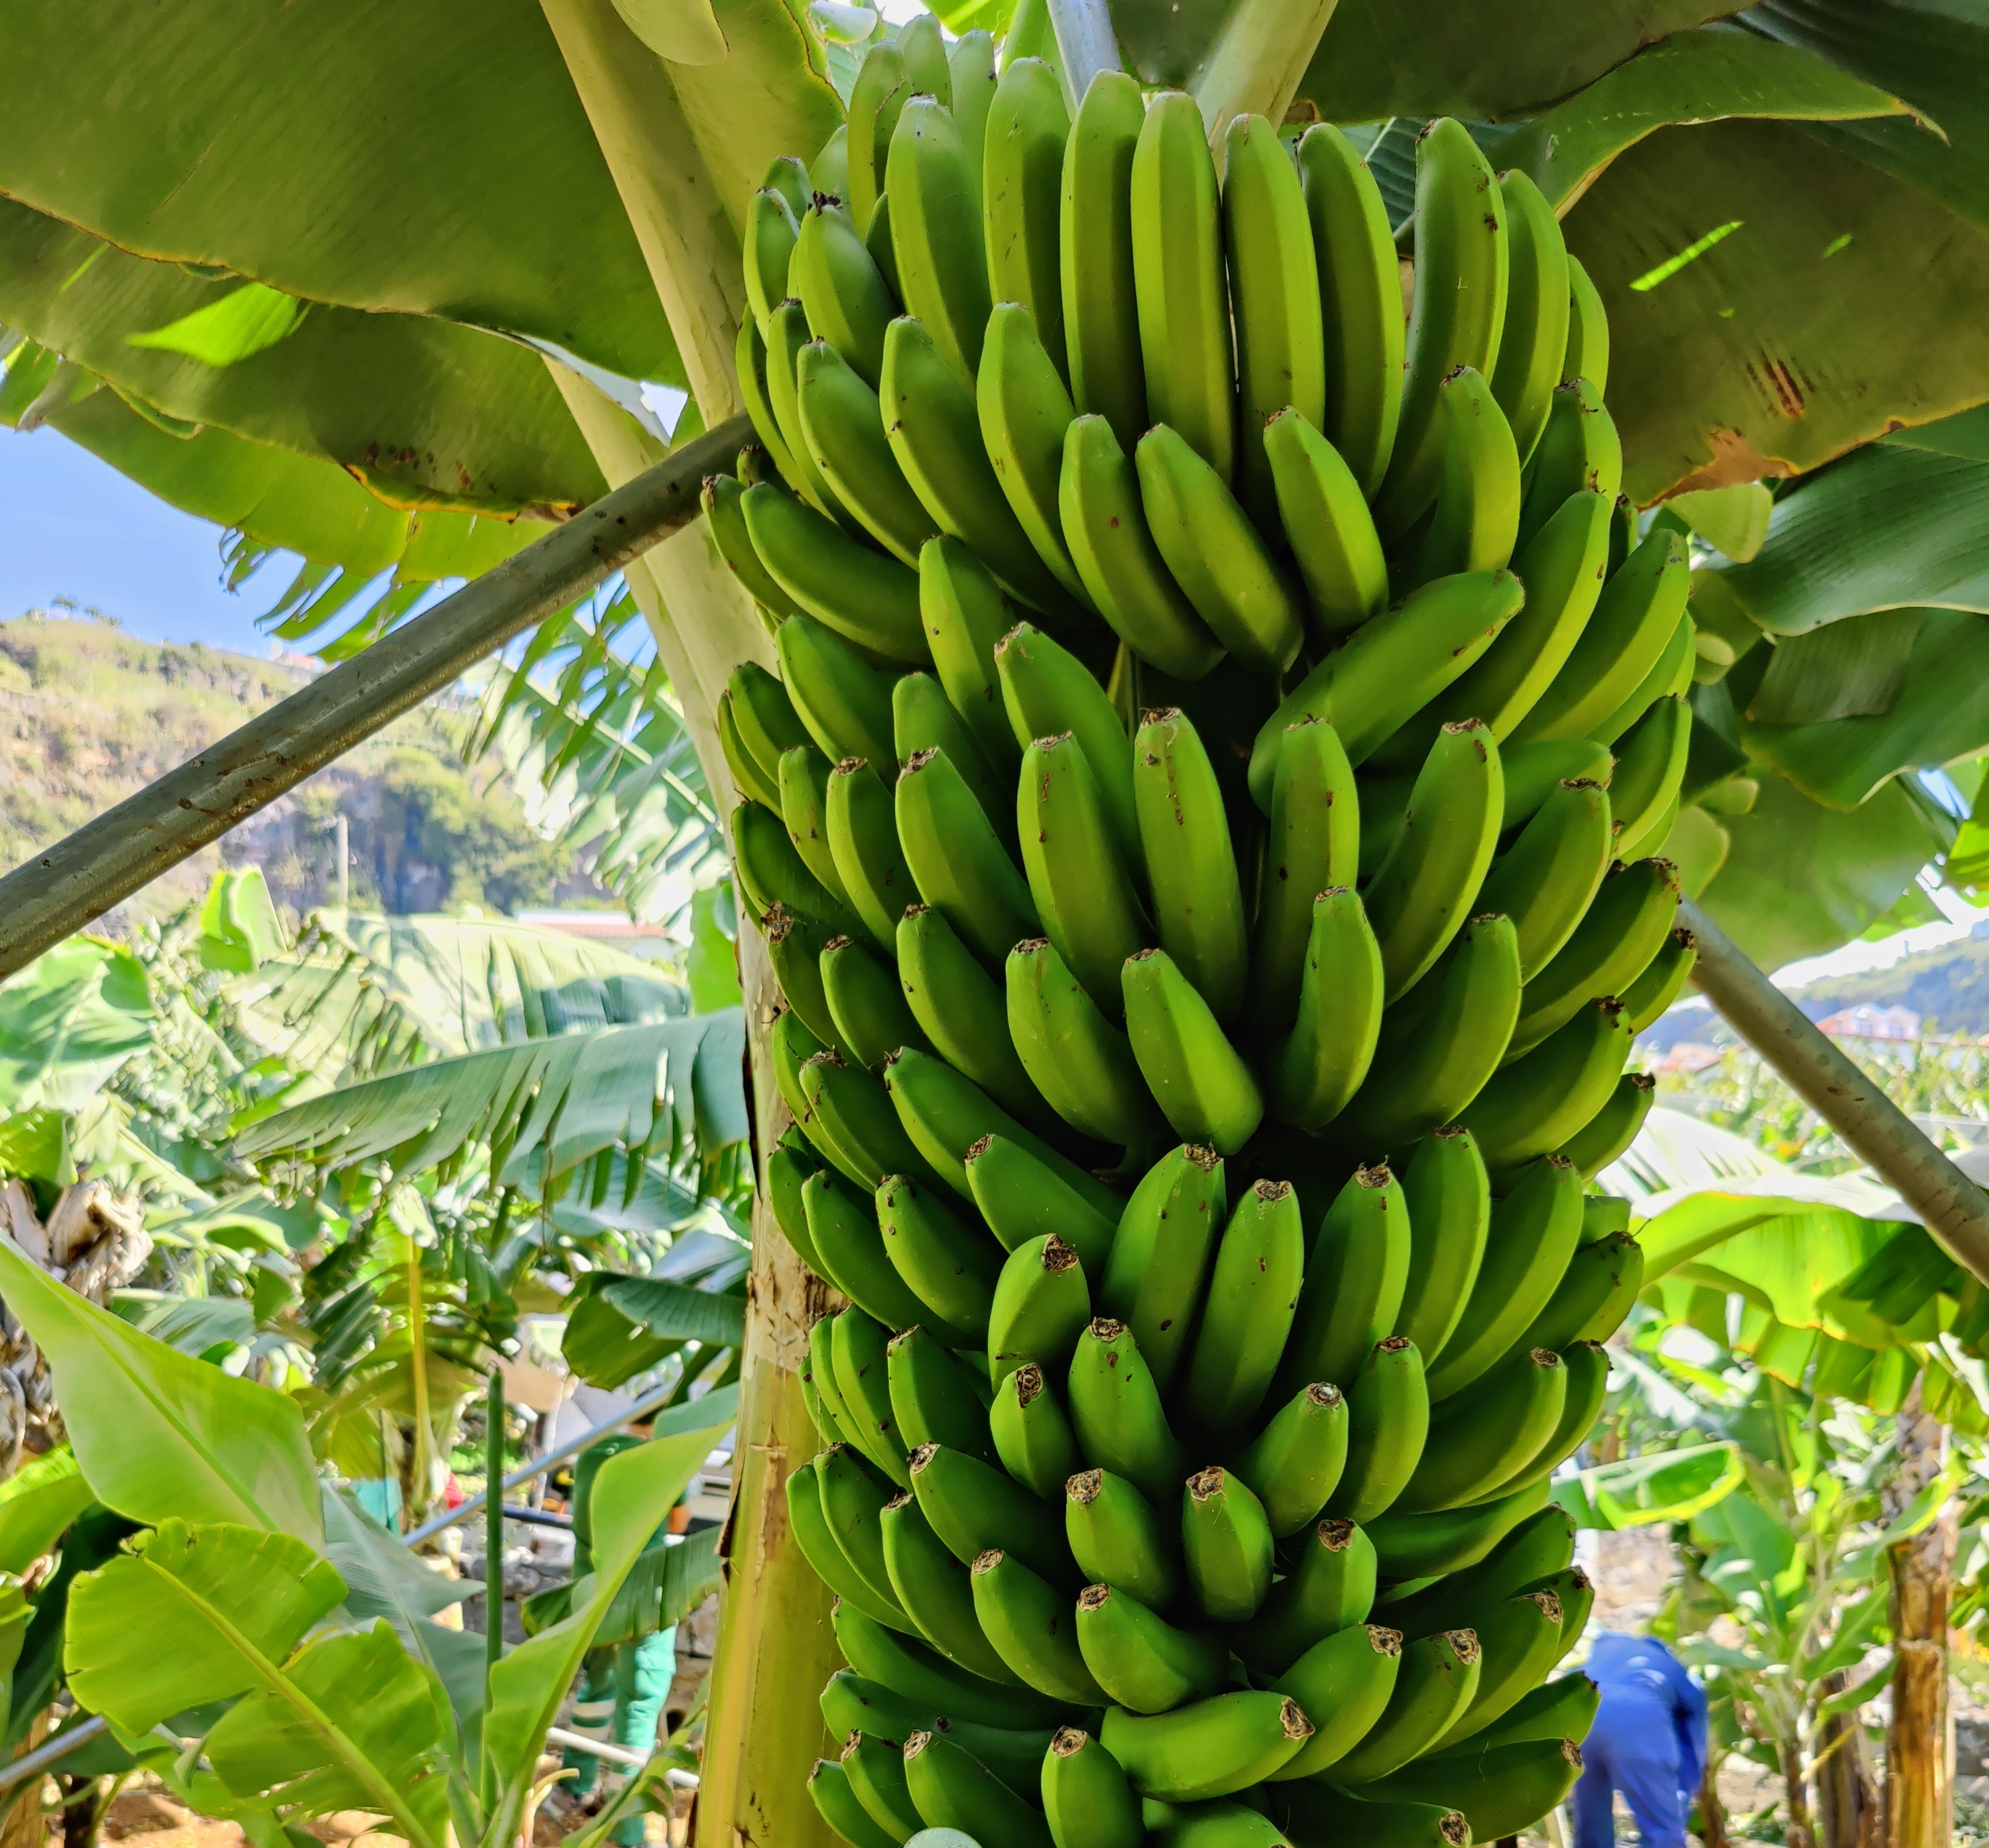
Label: Keep